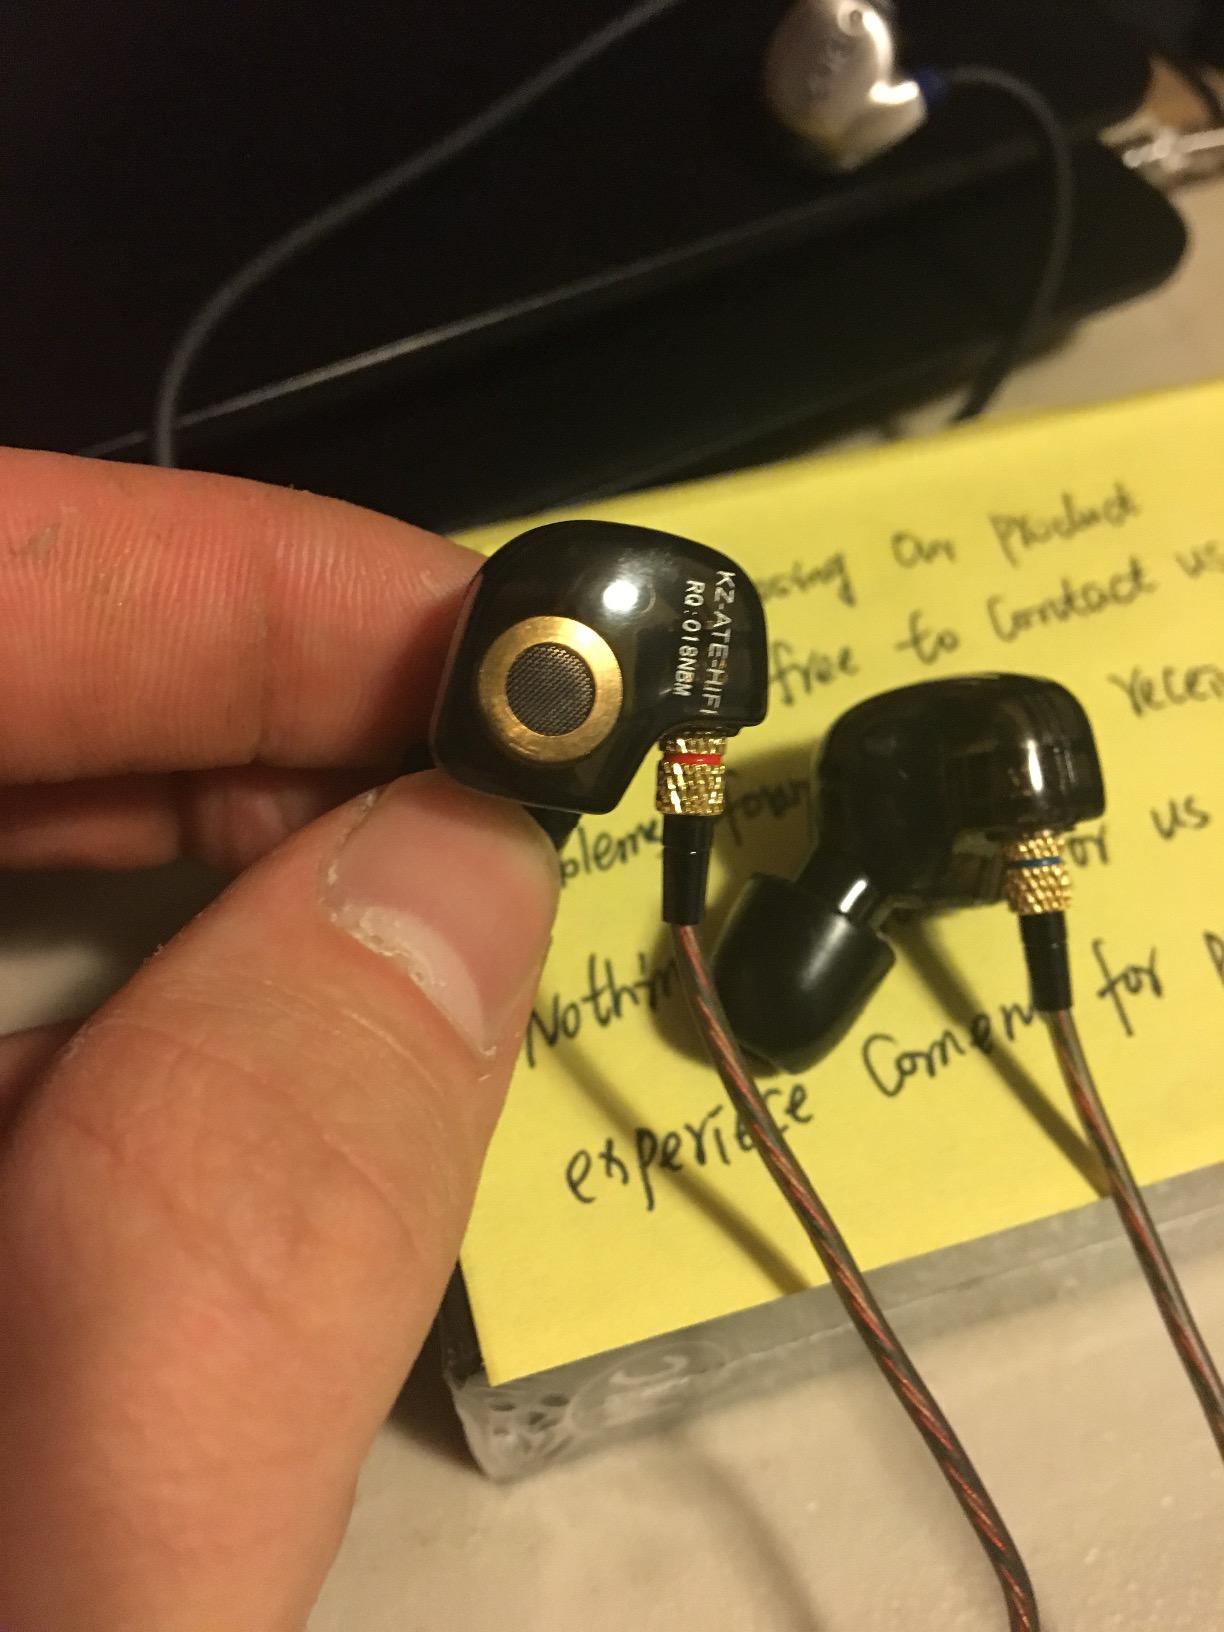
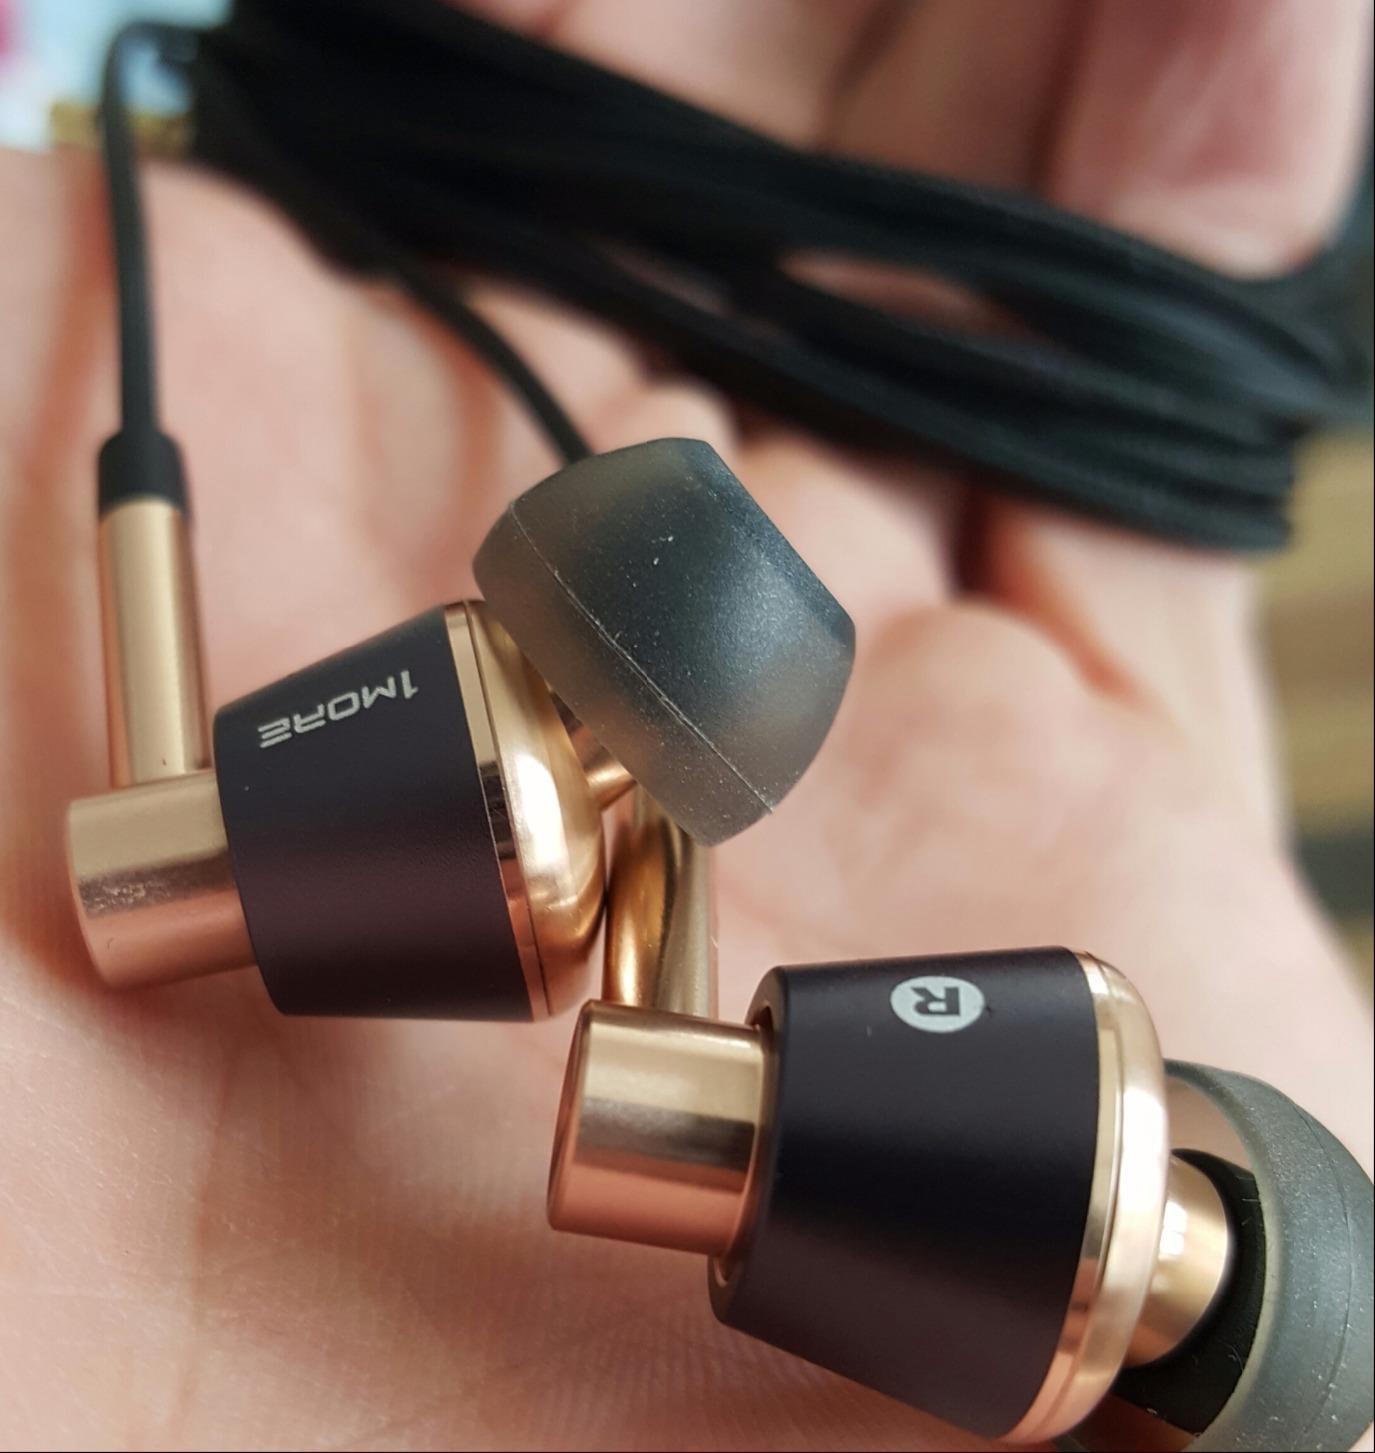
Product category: headphones
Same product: no